Temple of Serapis (Quirinal Hill)

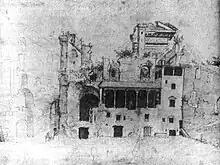
Palazzo Colonna with the probable ruins of the Temple of Serapis, Drawing by Marten van Heemskerck, dated 1534 - 1536

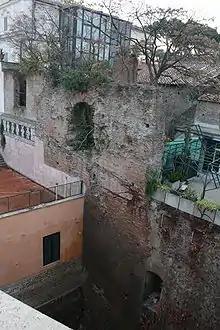
Probable ruins of the Temple of Serapis

The Temple of Serapis on the Quirinal Hill in Rome was an sanctuary in ancient Rome dedicated to the god Serapis and the goddess Isis.